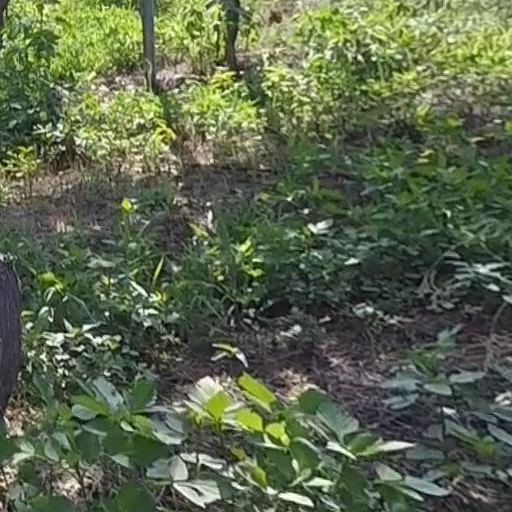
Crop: grape